Lady Mary FitzAlan

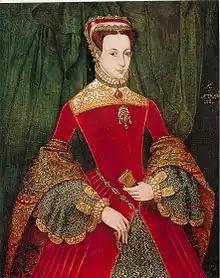
Mary, Duchess of Norfolk, 1556, by Hans Eworth

Mary Howard, Duchess of Norfolk ("née" Lady Mary FitzAlan; 1540 – 23/25 August 1557) was an English noblewoman and translator of the English language. The daughter and sole heiress of Henry FitzAlan, 12th Earl of Arundel, she married Thomas Howard, 4th Duke of Norfolk. She died as a teenager shortly after the birth of her son, the Saint Catholic Philip Howard, 13th Earl of Arundel, who lived to unite the FitzAlans and Howards into one dynasty, with Arundel Castle as its seat.